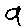
Label: 9